Antifragile (book)

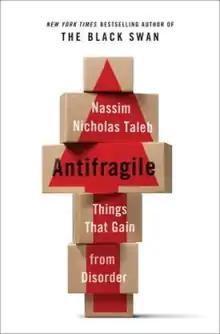
Hardcover, 1st edition

Antifragile: Things That Gain From Disorder is a book by Nassim Nicholas Taleb published on November 27, 2012, by Random House in the United States and Penguin in the United Kingdom. This book builds upon ideas from his previous works including "Fooled by Randomness" (2001), (2007–2010), and "The Bed of Procrustes" (2010–2016), and is the fourth book in the five-volume philosophical treatise on uncertainty titled "Incerto". Some of the ideas are expanded on in Taleb's fifth book "Skin in the Game: Hidden Asymmetries in Daily Life" (2018).